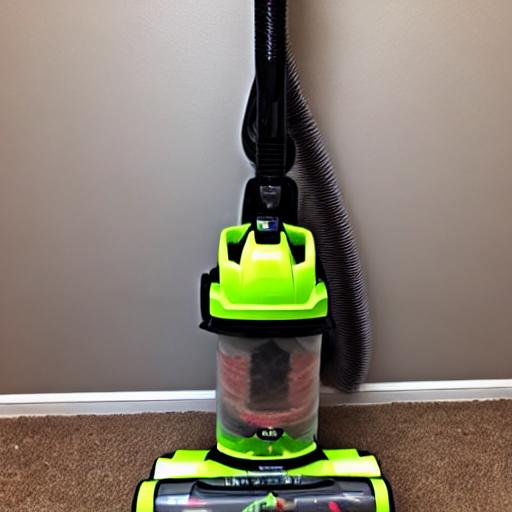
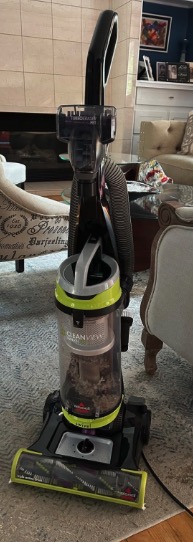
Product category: items_vacuum
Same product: no